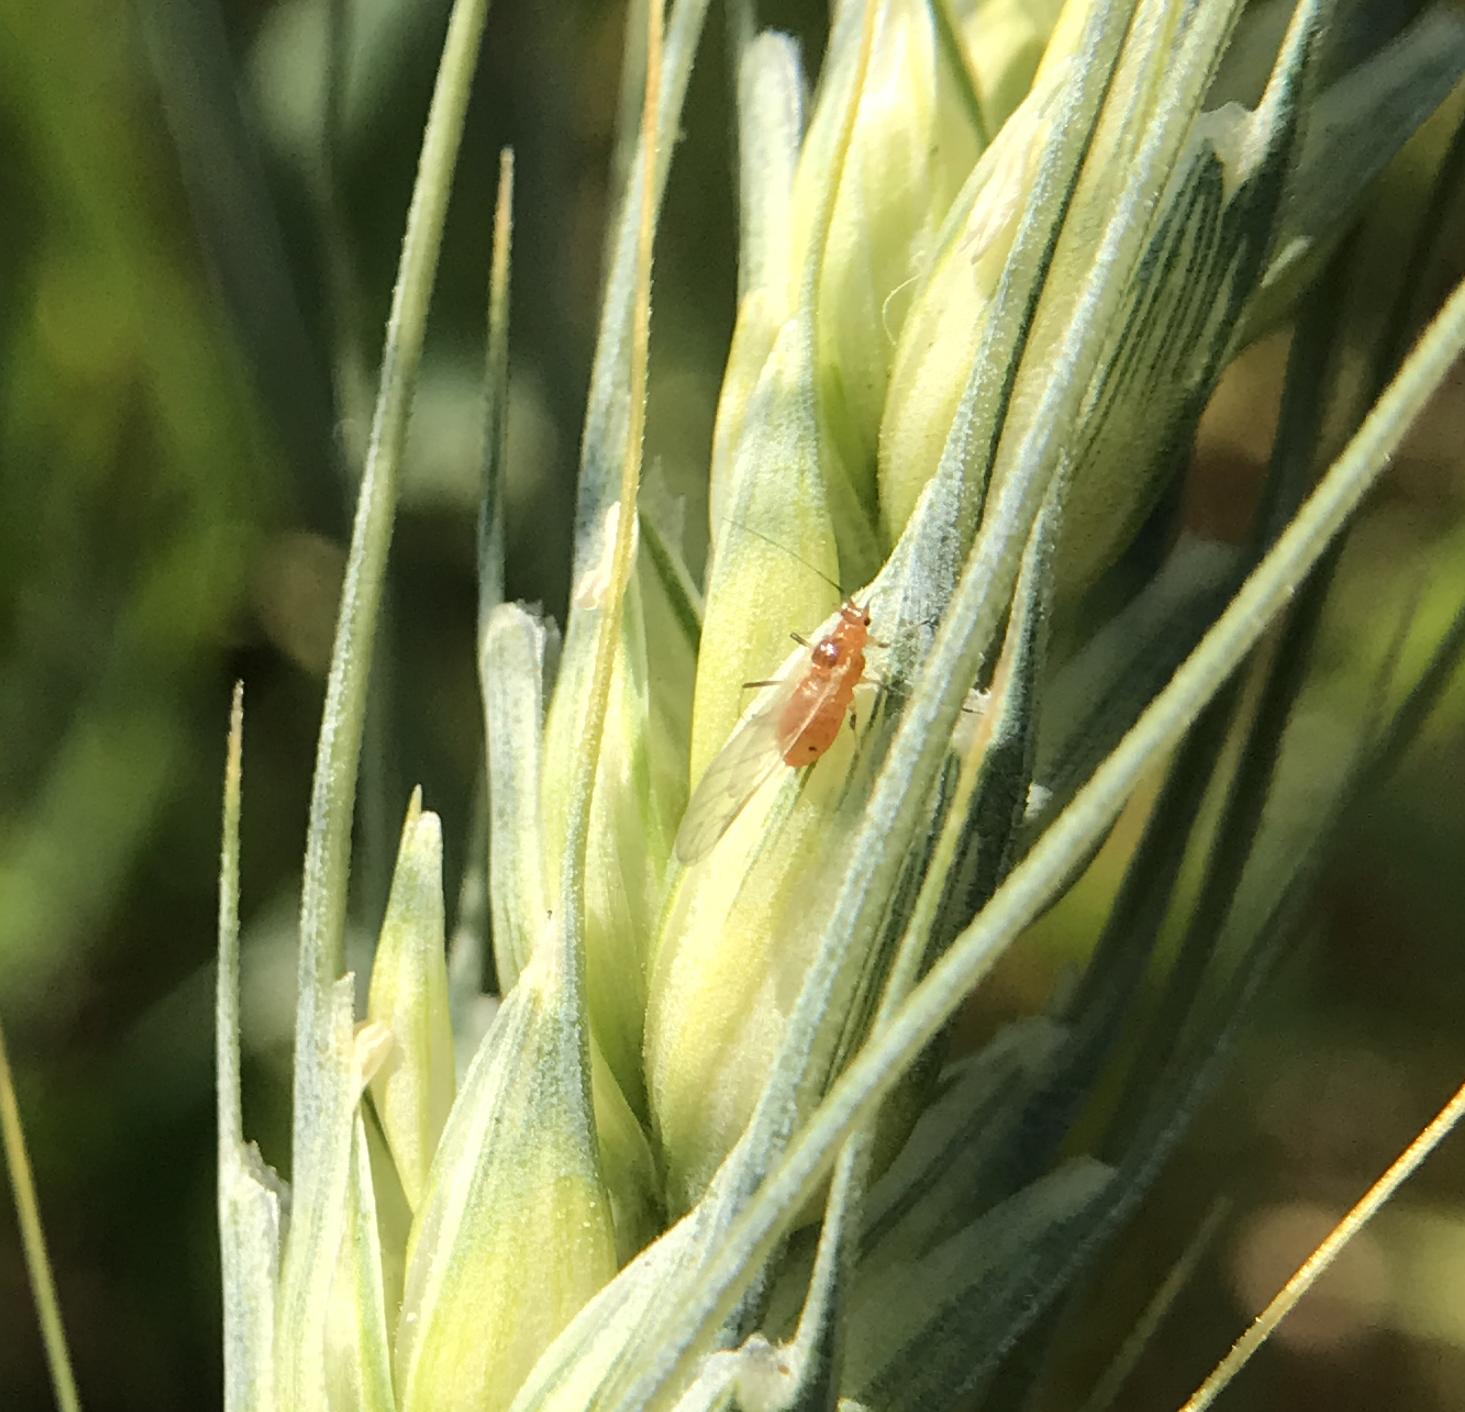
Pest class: english_grain_aphid